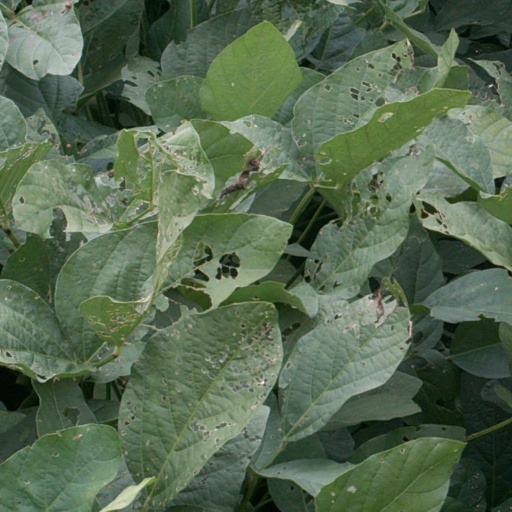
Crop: soybean